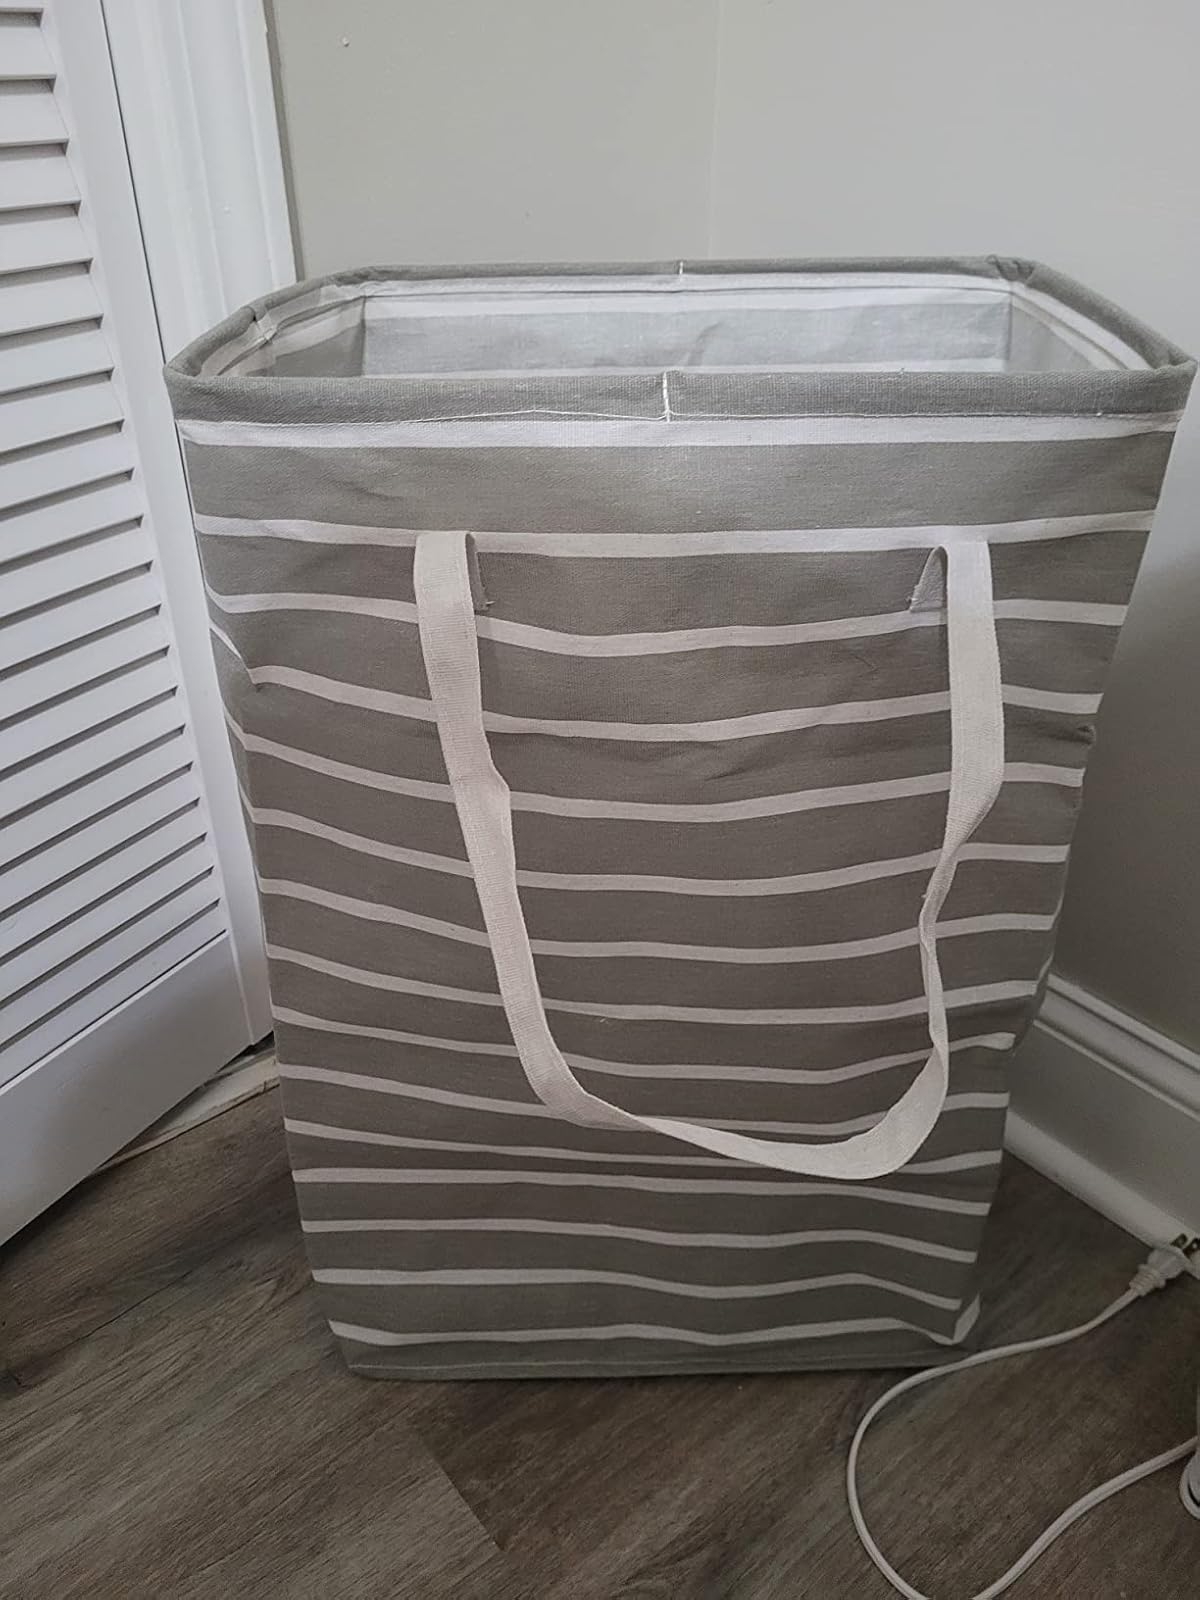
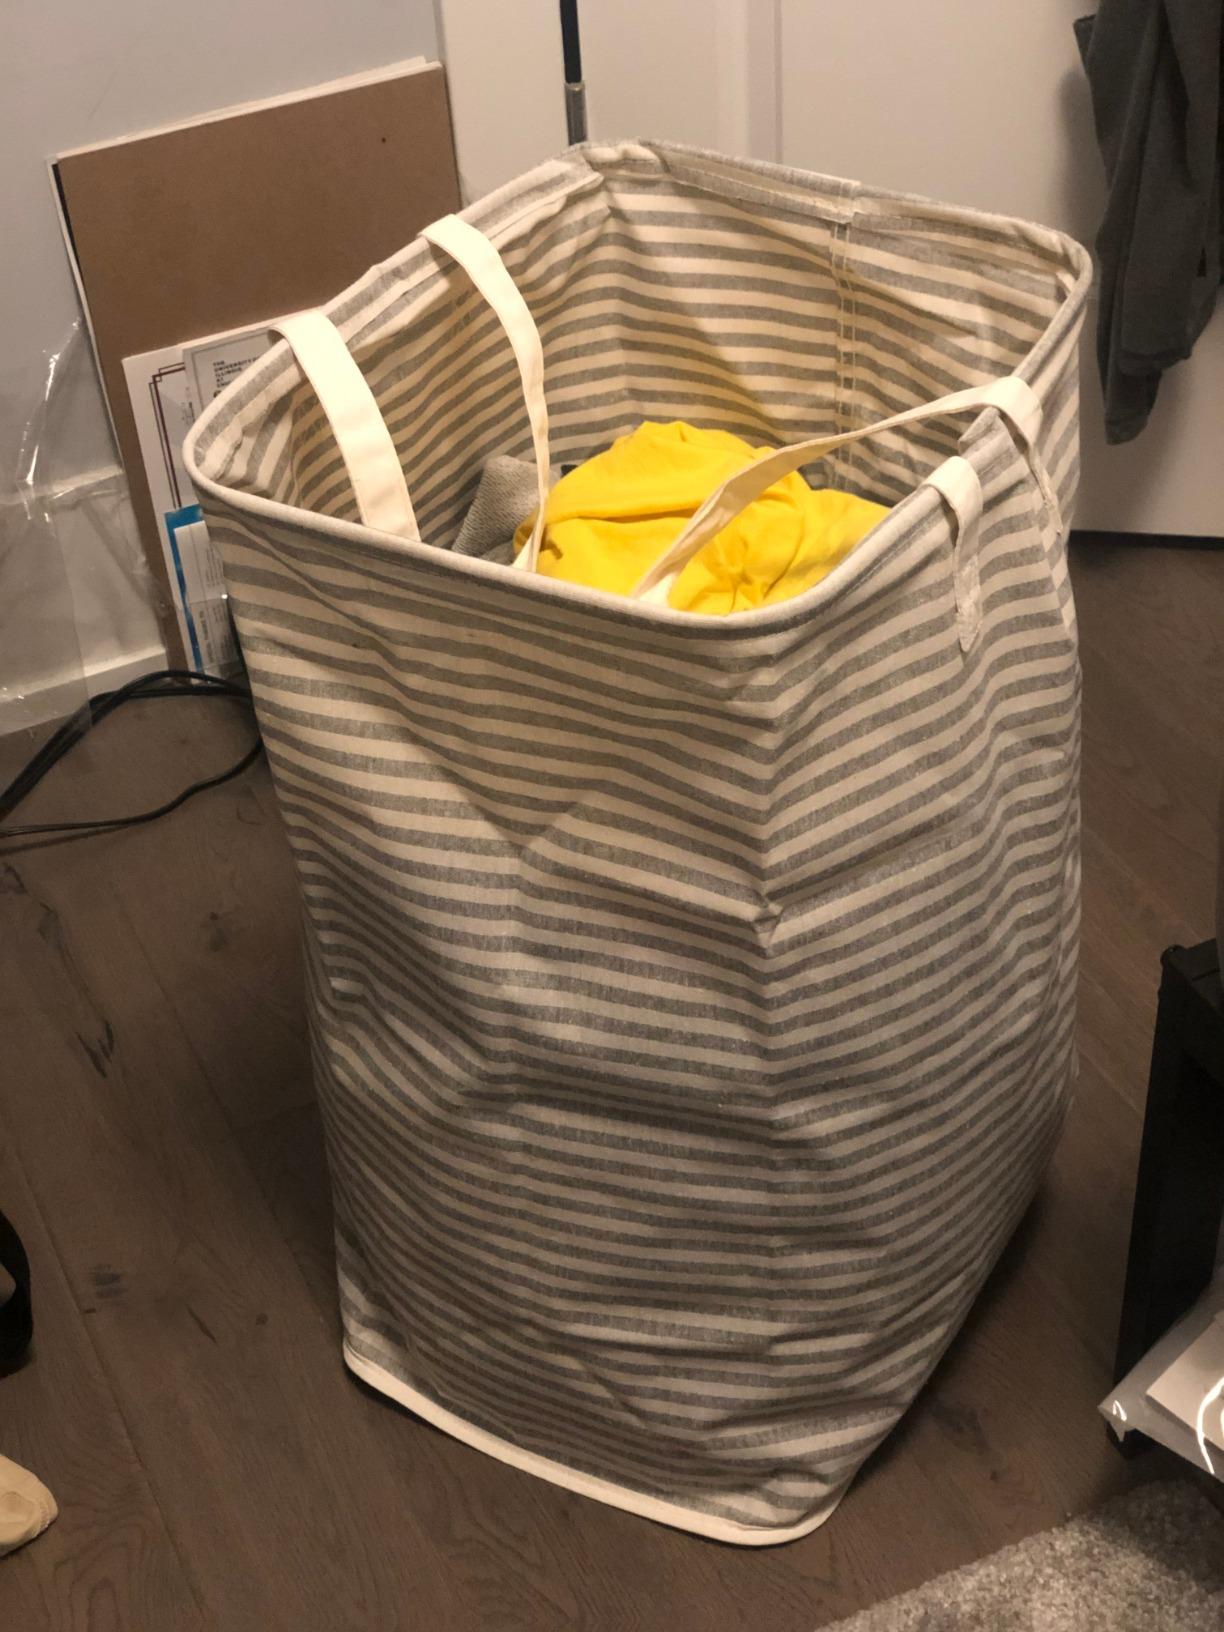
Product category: items_hamper
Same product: no